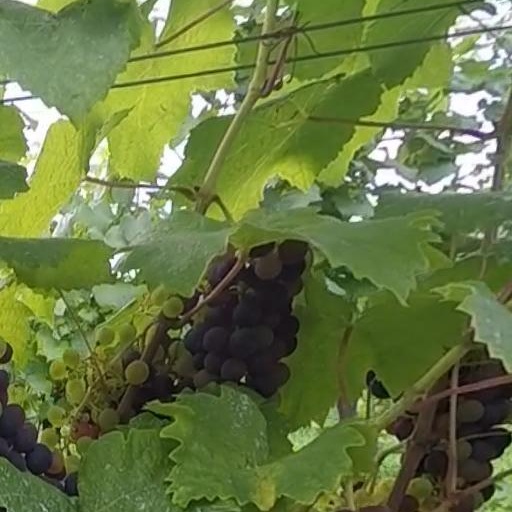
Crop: grape